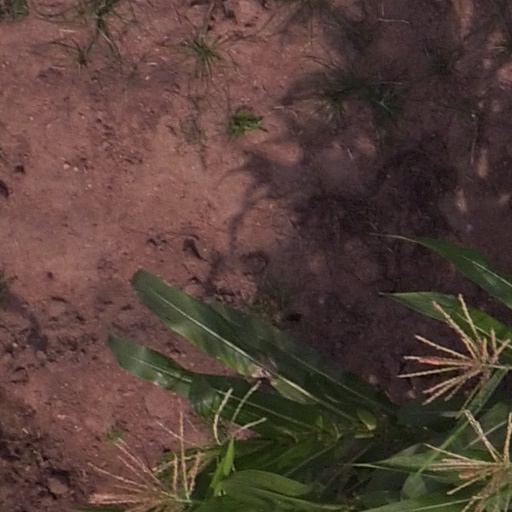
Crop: maize; corn